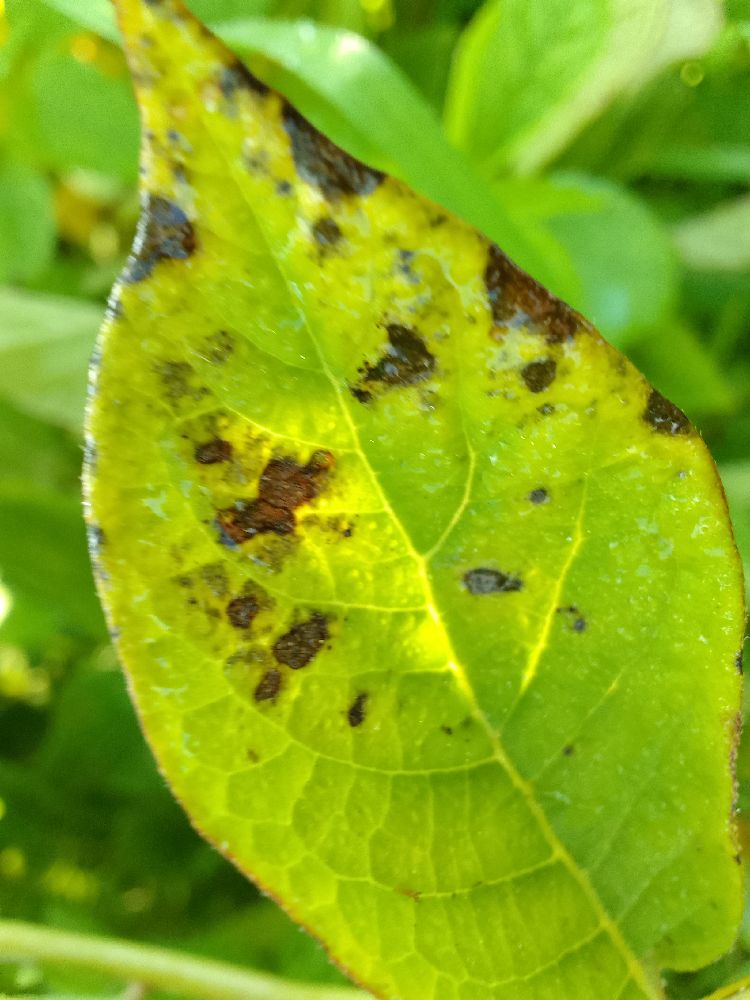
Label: Early blight